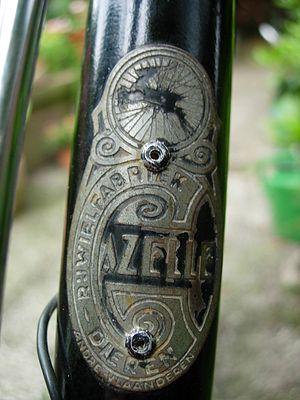
Cette liste des fabricants de bicyclettes liste toutes les entreprises qui fabriquent des bicyclettes.